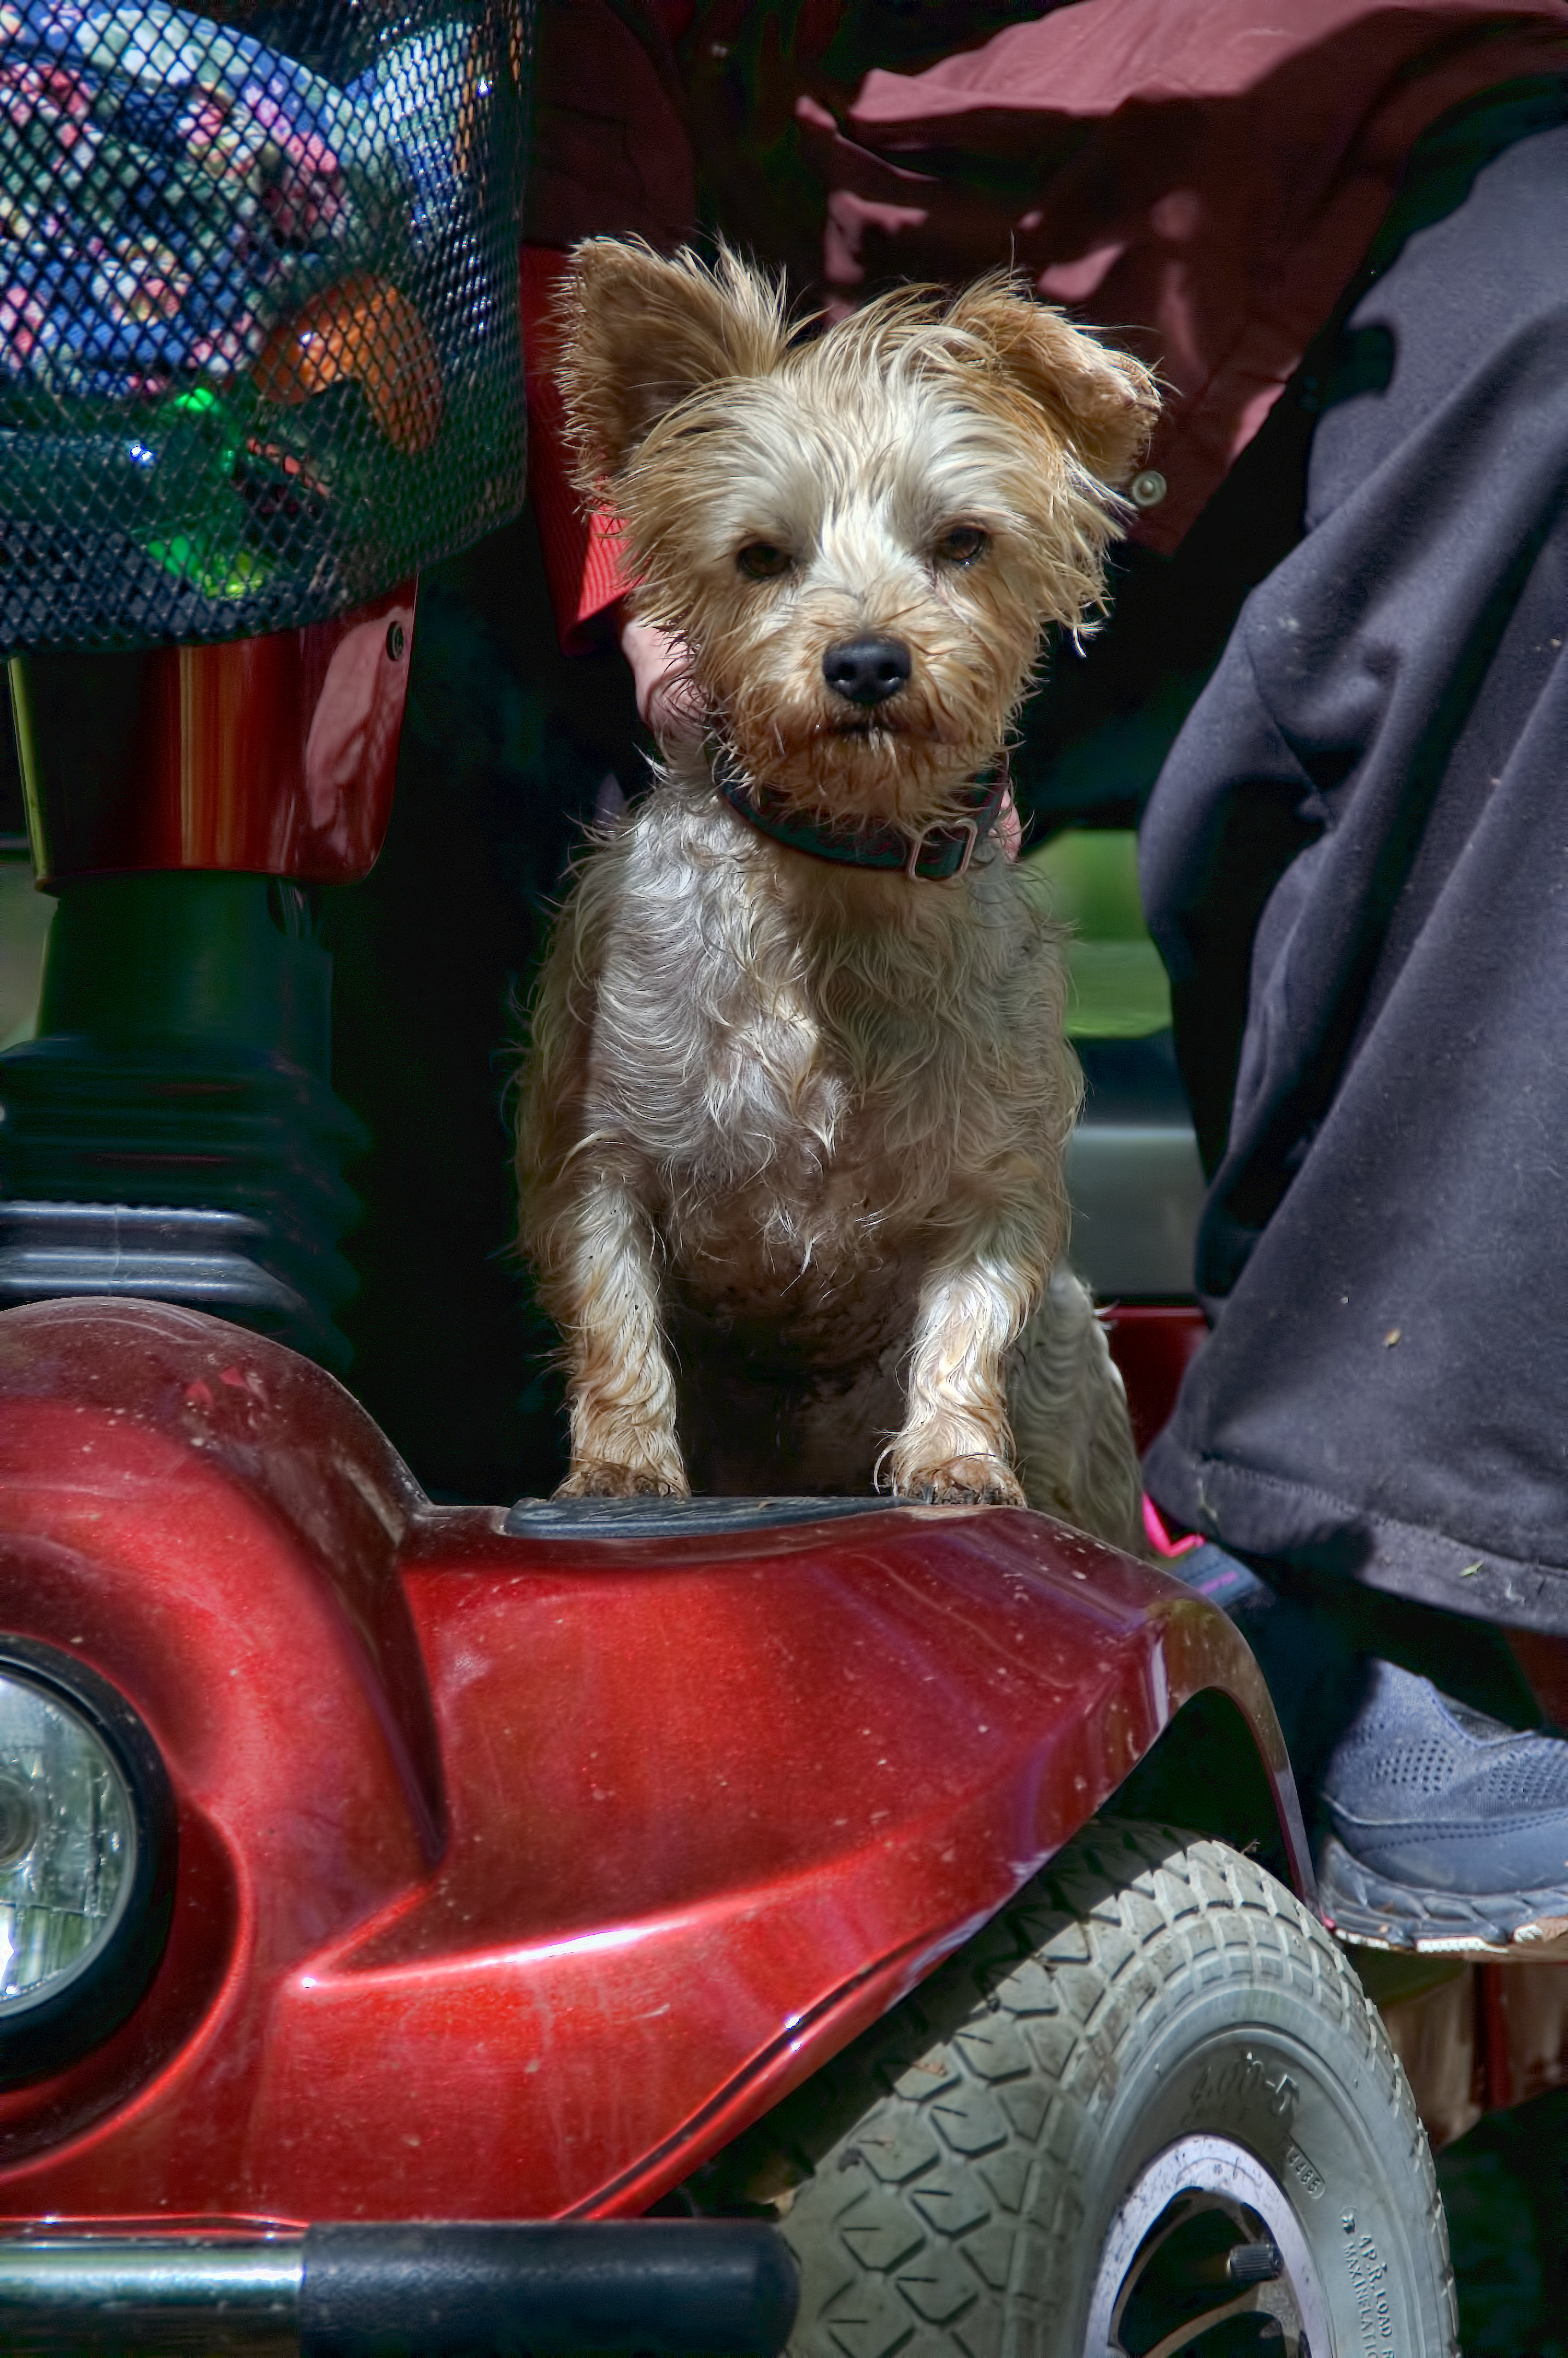
dog, walk, mammal, vertebrate, terrier, bluebells, newmilns, eastayrshire, dog like mammal, dog crossbreeds